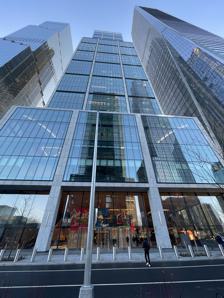
Building: 50 Hudson Yards
Country: United States of America
Year built: 2022
Office skyscraper in Manhattan, New York 50 Hudson Yards 50 Hudson Yards East Entrance General information Status Completed Type Office Architectural style Contemporary modern Coordinates 40°45′16″N 74°00′00″W / 40.754339°N 74.000001°W / 40.754339; -74.000001 Current tenants BlackRock Inc Meta Platforms Inc ServiceNow Truist Financial XTX Markets Construction started May 2018 Opened October 19, 2022 Cost US$3.9 billion Height Roof 981 ft (299 m) Top floor 981 ft (299 m) Technical details Floor count 58 Floor area 2,900,000 square feet (270,000 m 2 ) Lifts/elevators 32 Design and construction Architect(s) Foster + Partners Developer Mitsui Fudosan Related Companies Oxford Properties Group Inc. Structural engineer WSP Global Civil engineer Langan Website 50hudsonyards.com References Map of buildings and structures at Hudson Yards. Zoom the map and click on points for more details. This map: view talk edit 50 Hudson Yards is a 58-story, 981-foot (299 m)-tall building that was developed as part of the Hudson Yards Redevelopment Project in Hudson Yards , Manhattan , New York City . The building is located to the north of 30 Hudson Yards , and on the east side of the Hudson Park and Boulevard , adjacent to 55 Hudson Yards . The building opened on October 19, 2022. 50 Hudson Yards ranks as the fourth largest office tower in New York City in terms of available leasable area, with 2.9 million square feet (270,000 m 2 ) of commercial space. The building is located at the southwest corner of 34th Street and 10th Avenue. History In April 2014, new renderings of a 62-story, 2.3-million-square-foot (210,000 m 2 ) building were released. The tower was shown at a height of 1,068 feet (326 m). The building's plans were also changed; the building, originally meant to be step-like structure with a white facade , was updated to reflect a three-part structure with three rectangular components, each one smaller than the one below it. In December 2016, after a revised plan for the building was released with asset manager BlackRock set to take 847,000 square feet (78,700 m 2 ) as the anchor tenant, new renderings for the building, designed by Foster + Partners were revealed. In September 2017, developer Related Companies obtained $3.8 billion in financing for the new tower, including a $1.5 billion loan. Mitsui Fudosan owns a 90 percent stake in the building. Bank of China , Deutsche Bank , HSBC , Sumitomo Mitsui and Wells Fargo contributed financing for the tower. Work on the foundation of 50 Hudson Yards began in May 2018. In August 2018, the height of the building was increased slightly, from 985 ft (300 m) to 1,011 ft (308 m). In October 2022, Related and Oxford Properties borrowed about $349 million for 50 Hudson Yards from Wells Fargo . The building officially opened the same month. Tenants Before construction on 50 Hudson Yards began, BlackRock agreed to move its headquarters to the building in 2016, as the anchor tenant. The agreed upon lease spans 15 floors of the building. BlackRock expanded its lease in the building by 50,000 square feet in mid-2024. In November 2019, it was announced that Meta , then known as Facebook , would occupy 1.2 million square feet (110,000 m 2 ) of space in 50 Hudson Yards. This lease represents 80% of the total space that Facebook would occupy at Hudson Yards. In 2022, it was reported Meta would sublease a portion of floors due to cost-cutting measures. In September 2022, it was announced that Truist Financial had signed a lease for 100,000 square feet in the building. Russ & Daughters and Starbucks opened locations in the building in 2023. Design and location The building was designed by Foster + Partners , the largest architectural firm in the UK, and the interiors were designed by Tony Ingrao. Its facade, made of glass and hand-carved Italian marble, features three stacked rectangular components of diminishing size. In January 2019, the developers unveiled two unnamed starburst-shaped sculptures made of painted steel, aluminum and fiberglass, crafted by American artist Frank Stella which sit in the building's lobby. A bespoke elliptical staircase designed by British architect and designer Norman Foster surrounds Stella’s interlocking star sculpture. Additionally, a pair of large-scale abstract sculptures rendered from painted steel, aluminum and fiberglass, can be found hanging from the ceiling in the ground-level lobby area and are also works of Frank Stella . The building replaced a drive-through McDonald's that had long occupied the southwest corner of 34th Street and 10th Avenue. Its entrance is directly across from the terminal station of the 7 Subway Extension . It connects to the 7 and The Shops & Restaurants at Hudson Yards through an underground tunnel. See also List of tallest buildings in New York City References